Sorbonne University

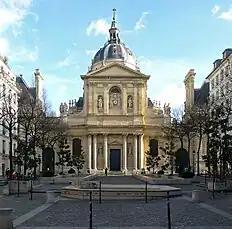
Chapel of the main Sorbonne building

Sorbonne University is a public research university located in Paris, France. The institution's legacy reaches back to the Middle Ages in 1257 when Sorbonne College was established by Robert de Sorbon as a constituent college of the University of Paris, one of the first universities in Europe. Its current iteration was formed in 2018 by the merger of Paris-Sorbonne University (Paris IV) and the Université Pierre et Marie Curie (Paris VI).